Leipzig

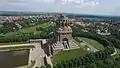
Monument to the Battle of the Nations

During the German invasion of Poland at the start of World War II, in September 1939, the Gestapo carried out arrests of prominent local Poles, and seized the Polish Consulate and its library. In 1941, the American Consulate was also closed by order of the German authorities. During the war, Leipzig was the location of five subcamps of the Buchenwald concentration camp, in which over 8,000 men, women and children were imprisoned, mostly Polish, Jewish, Soviet and French, but also Italian, Czech and Belgian. In April 1945, most surviving prisoners were sent on death marches to various destinations in Saxony and German-occupied Czechoslovakia, whereas prisoners of the Leipzig-Thekla subcamp who were unable to march were either burned alive, shot or beaten to death by the Gestapo, SS, "Volkssturm" and German civilians in the Abtnaundorf massacre. Some were rescued by Polish forced laborers of another camp; at least 67 people survived. 84 victims were buried on 27 April 1945, however, the total number of victims remains unknown.